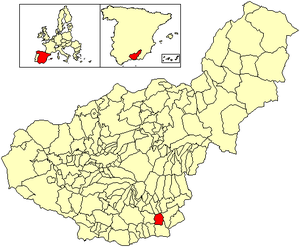
Albondón est une municipalité située dans la partie NORD Orientale de la Costa Granadina, communauté autonome d'Andalousie.